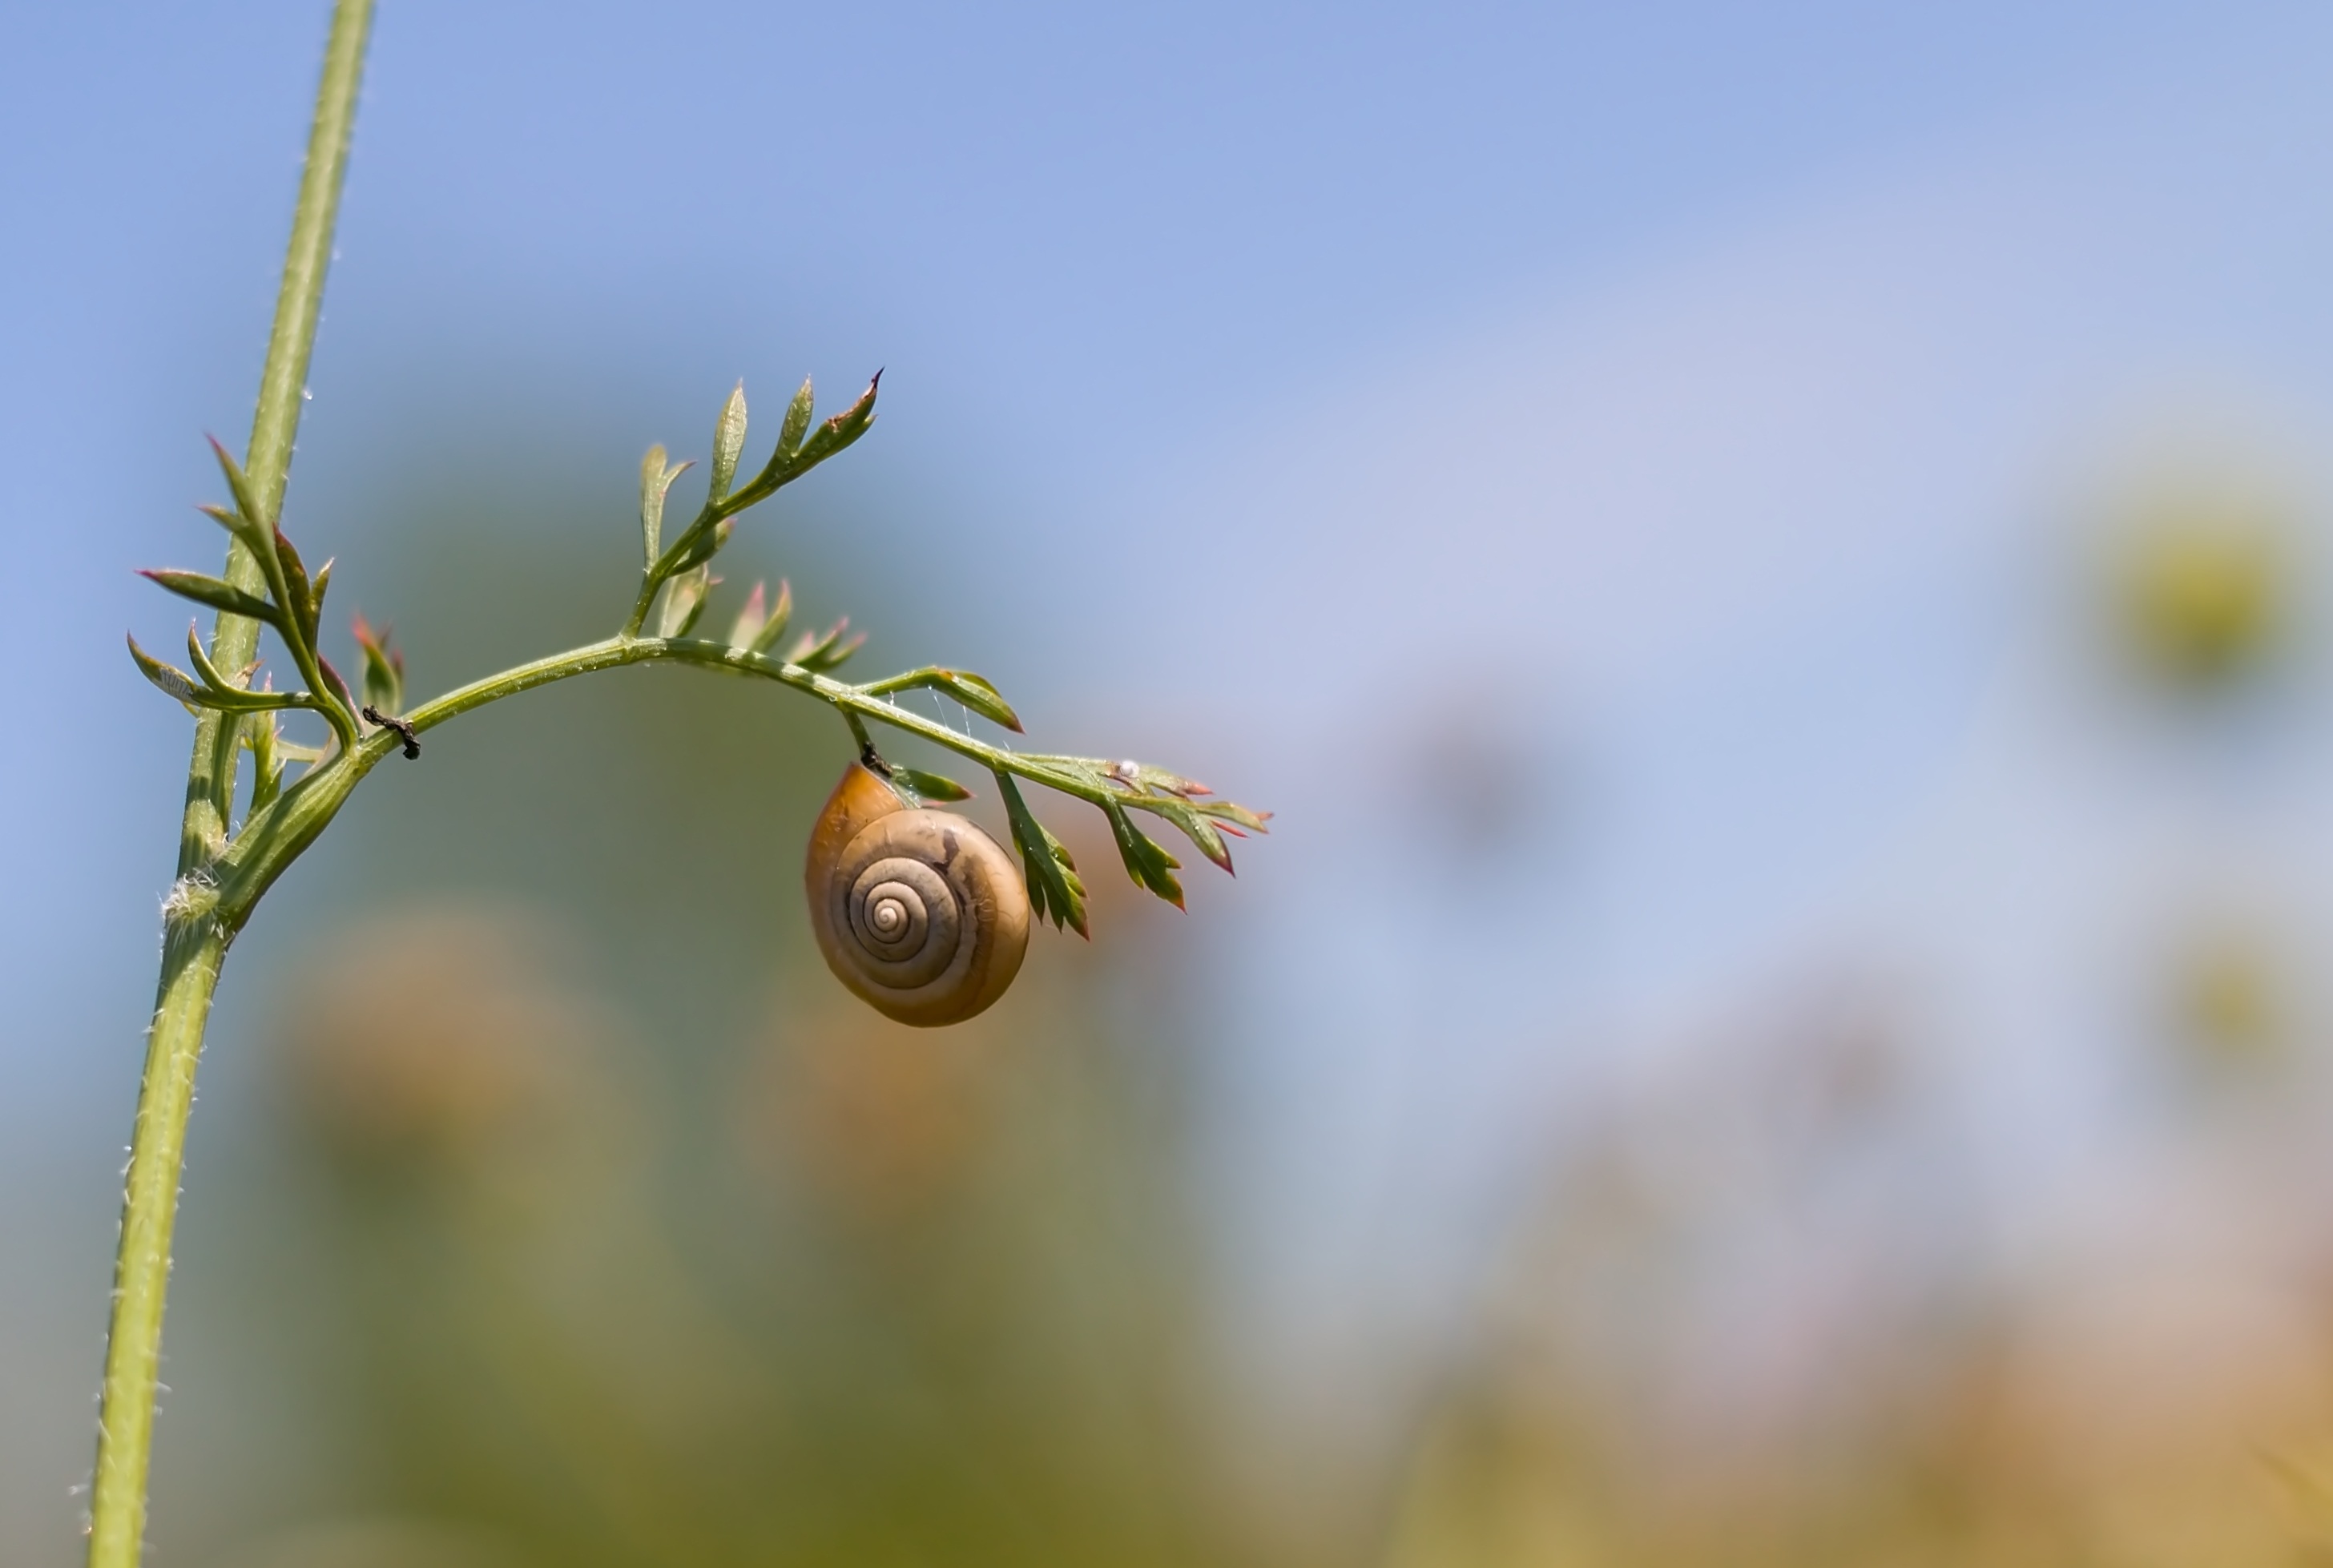
tree, nature, grass, branch, blossom, plant, photography, meadow, sunlight, leaf, flower, summer, wildlife, spring, green, produce, autumn, botany, yellow, flora, fauna, wildflower, conch, close up, snail, worm, bud, macro photography, slowly, snail shell, flowering plant, grass family, plant stem, land plant